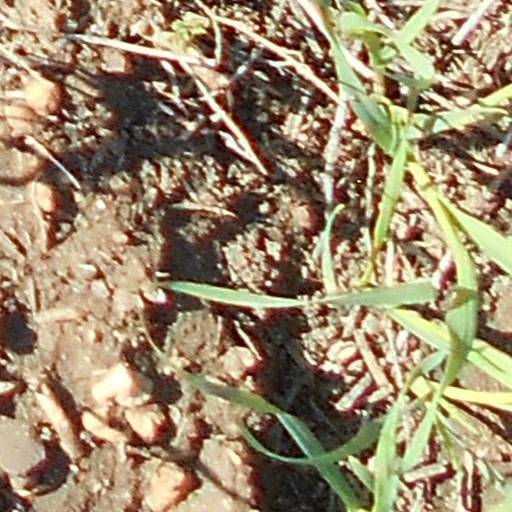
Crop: wheat